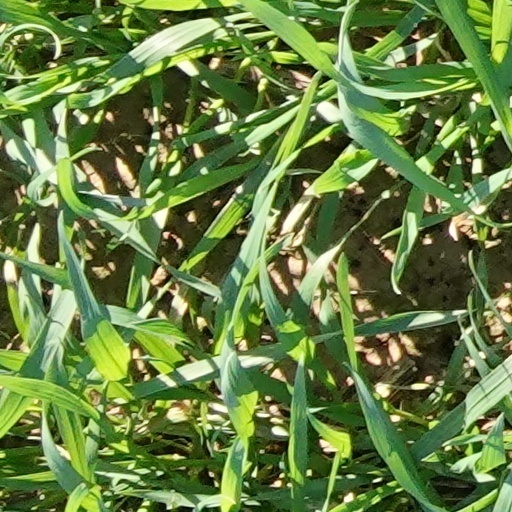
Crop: wheat